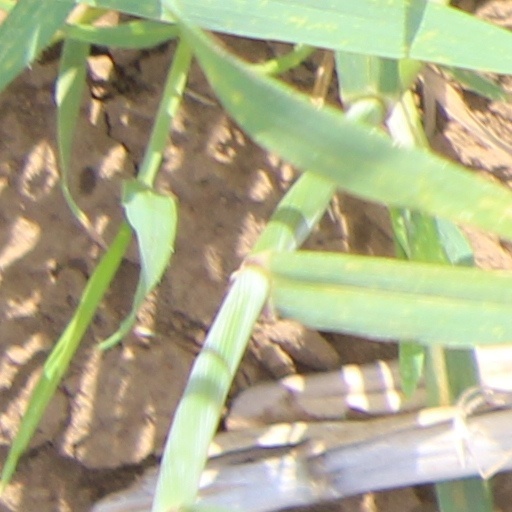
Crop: wheat